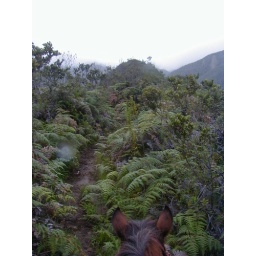
View from my horse in the cloud forest